Mohamad Hammoud (footballer, born 1984)

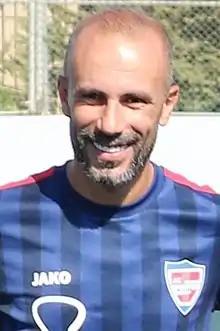
Hammoud with Sporting in 2021

Mohamad Mostafa Hammoud (born 1 May 1984) is a Lebanese footballer who plays as a right-back.